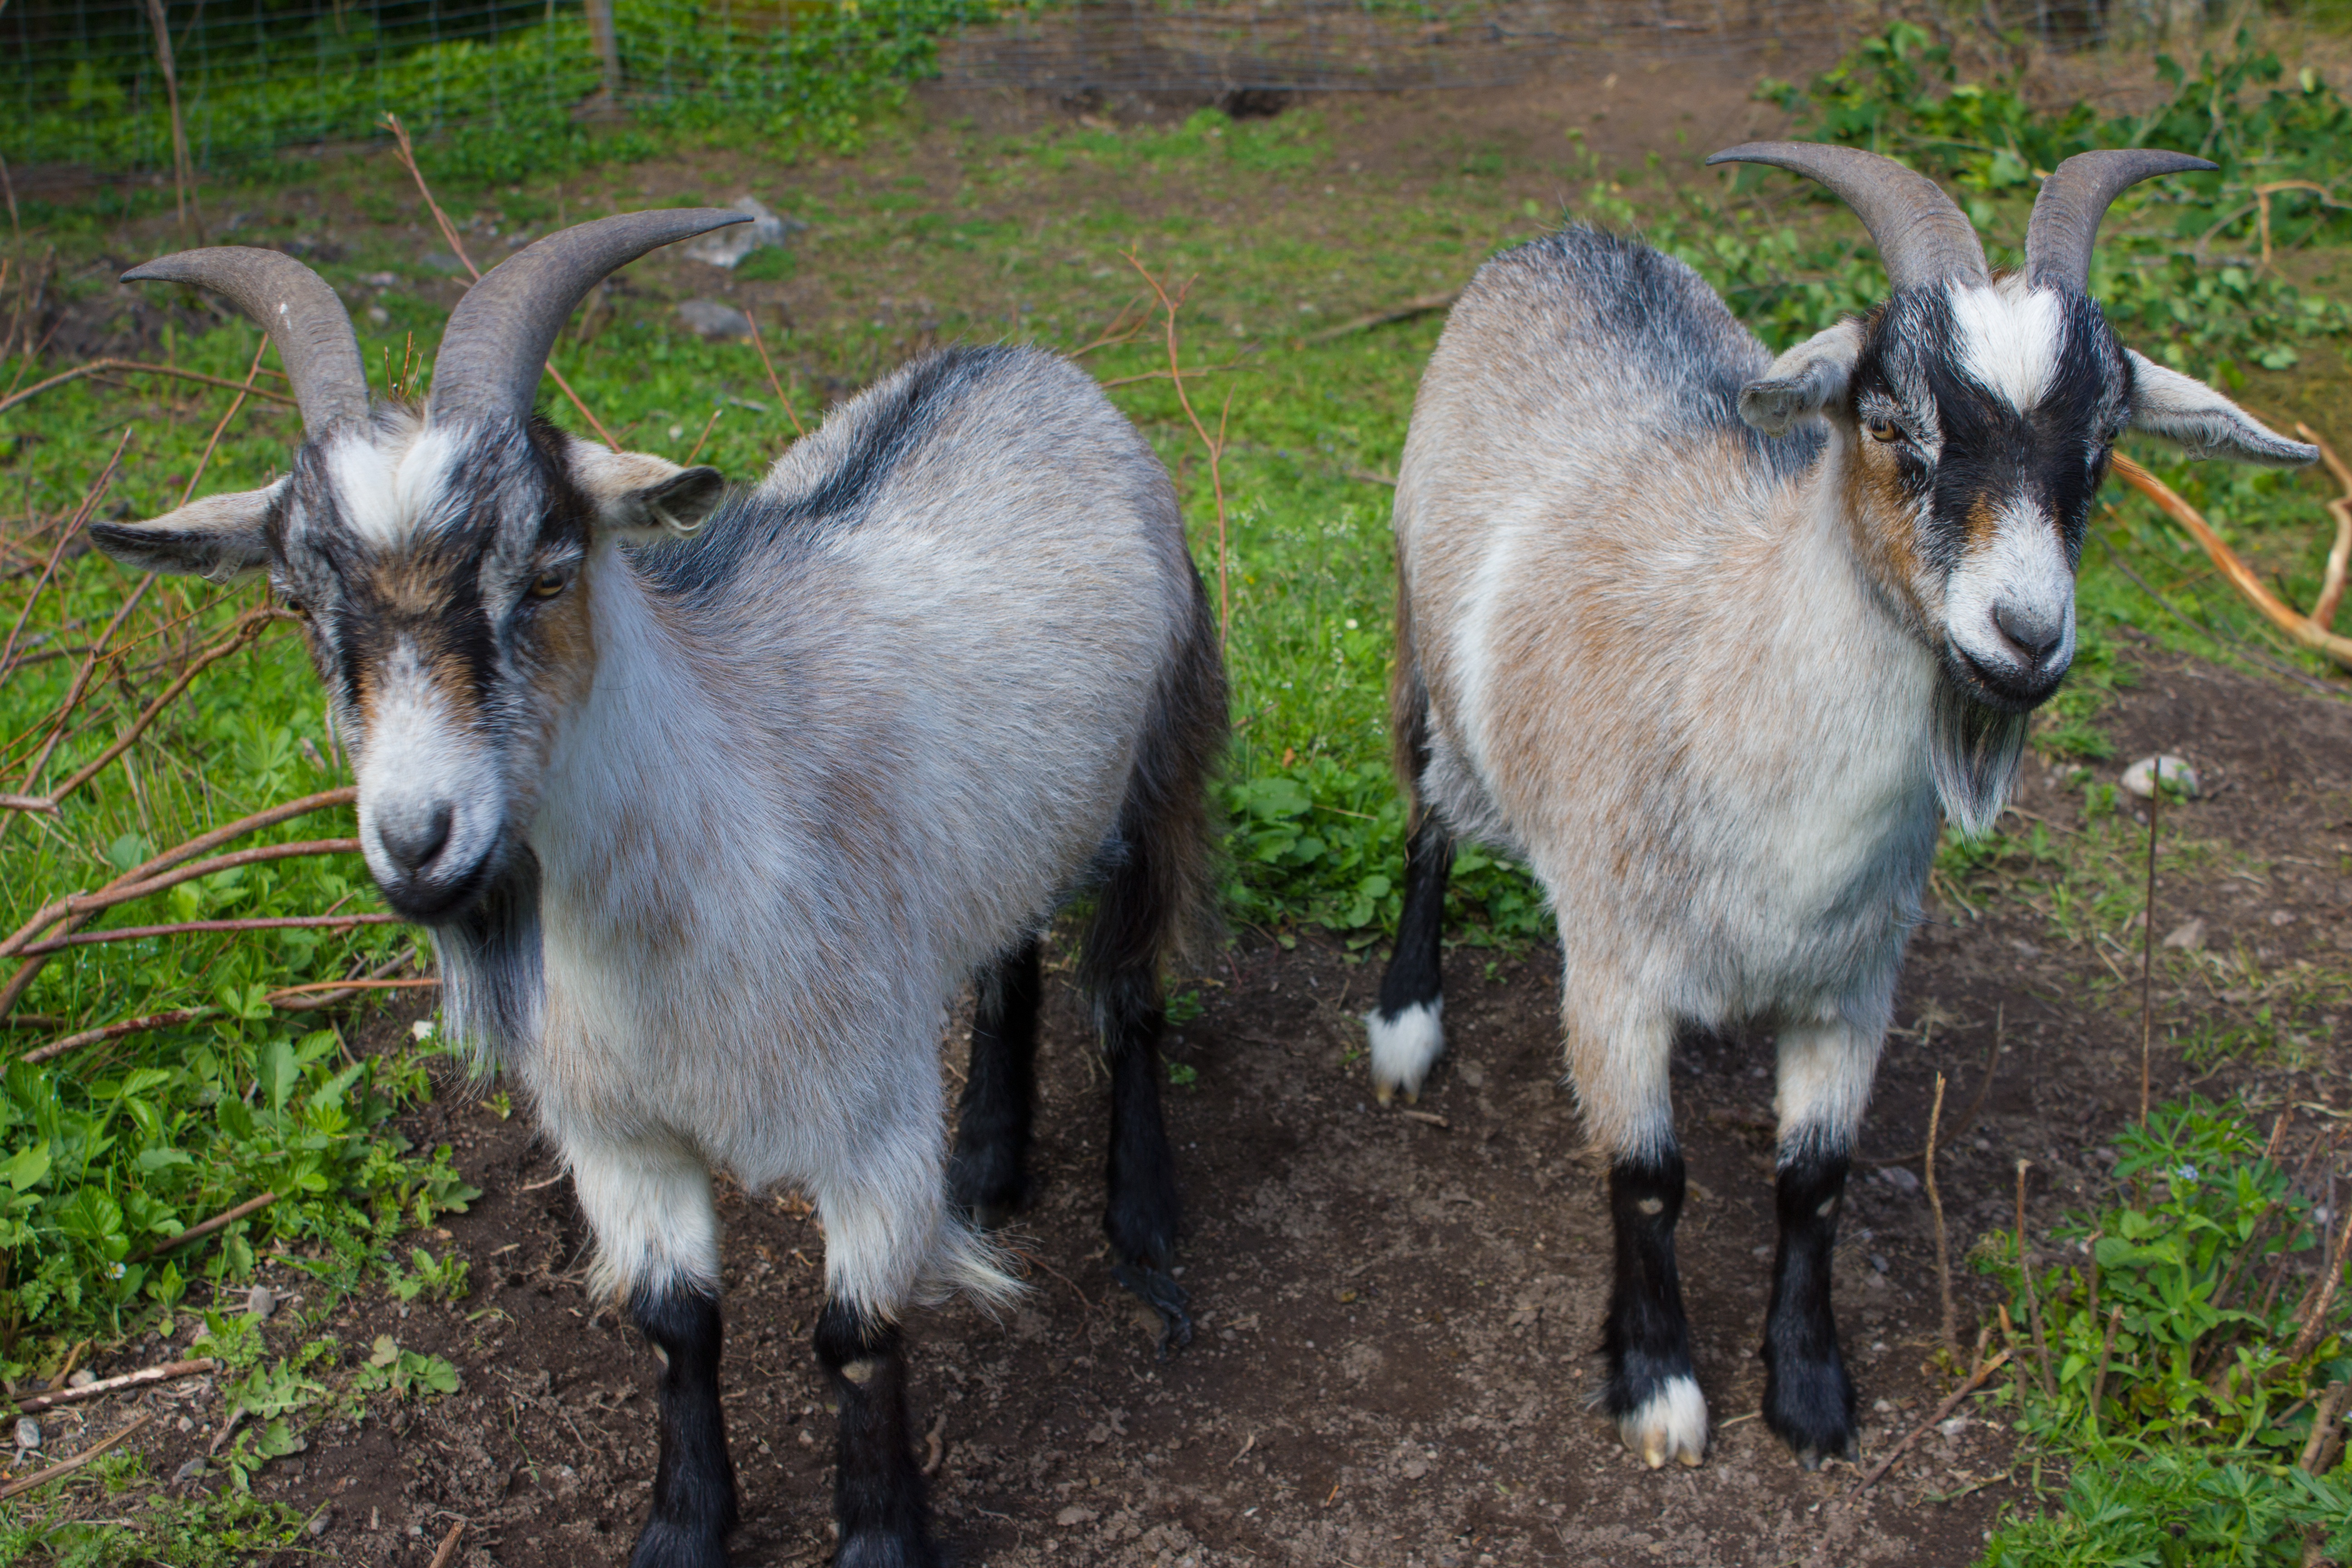
farm, cute, wildlife, goat, horn, herd, pasture, mammal, fauna, mountain goat, goats, animals, vertebrate, swedish, cow goat family, goat antelope